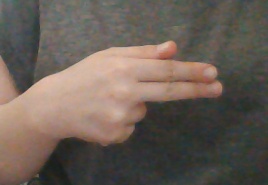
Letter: ghain